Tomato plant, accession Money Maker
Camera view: vertical (180 deg); turntable rotation: 0 degrees
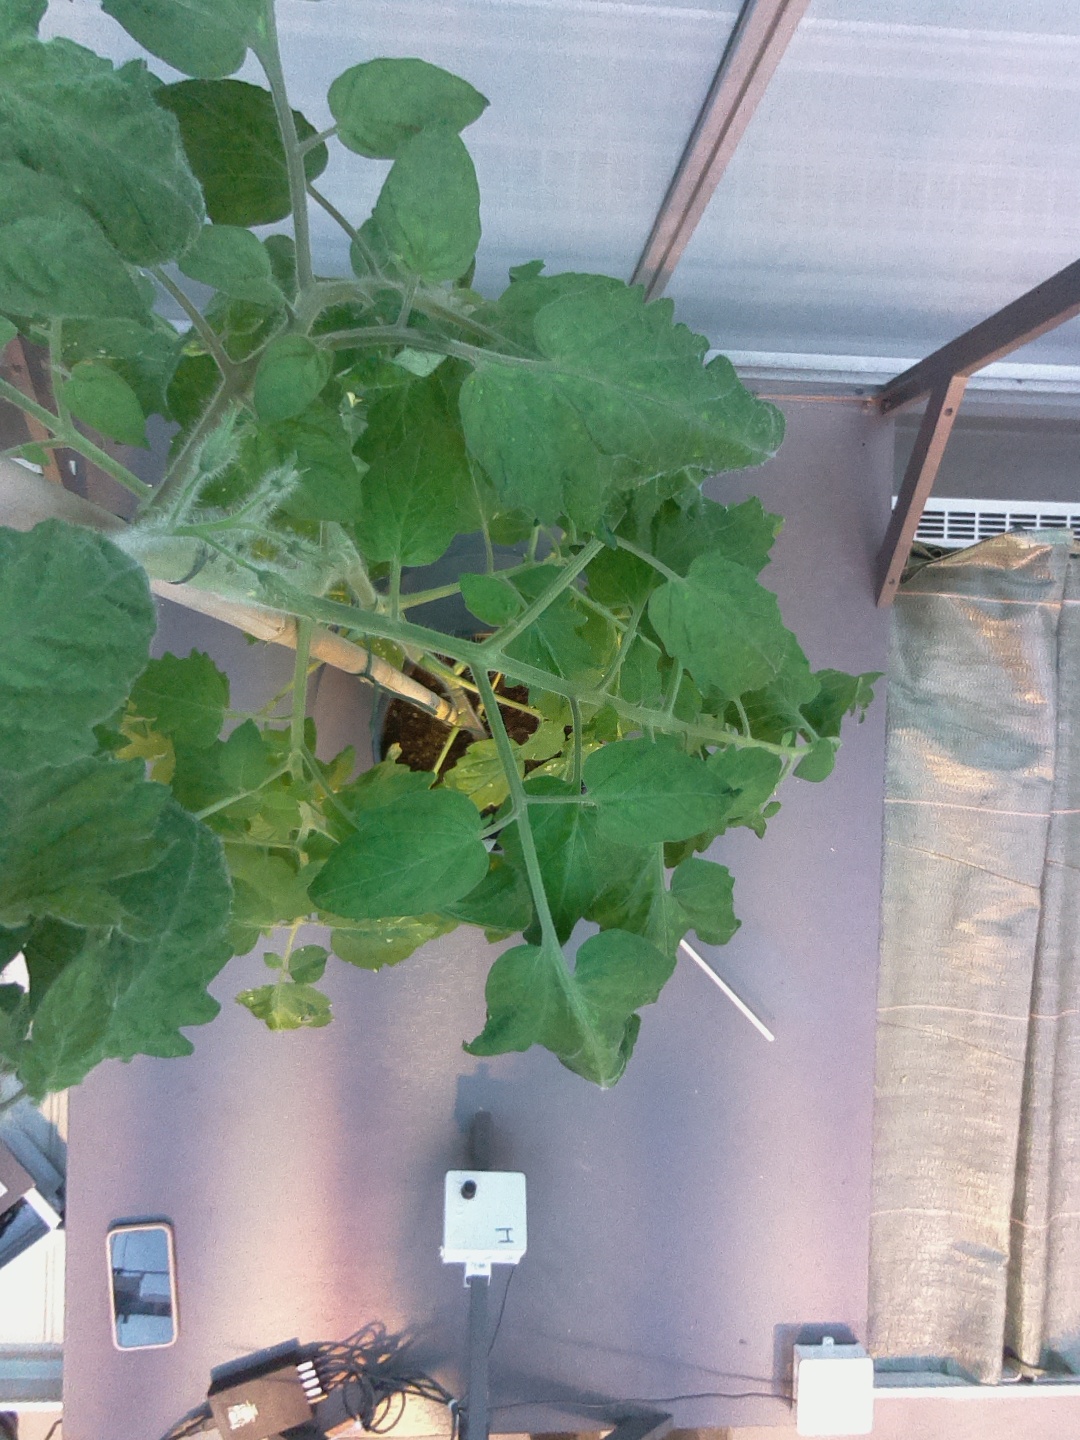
BBCH growth stage 67: Full flowering, 70%-80% of flowers open, more petals falling